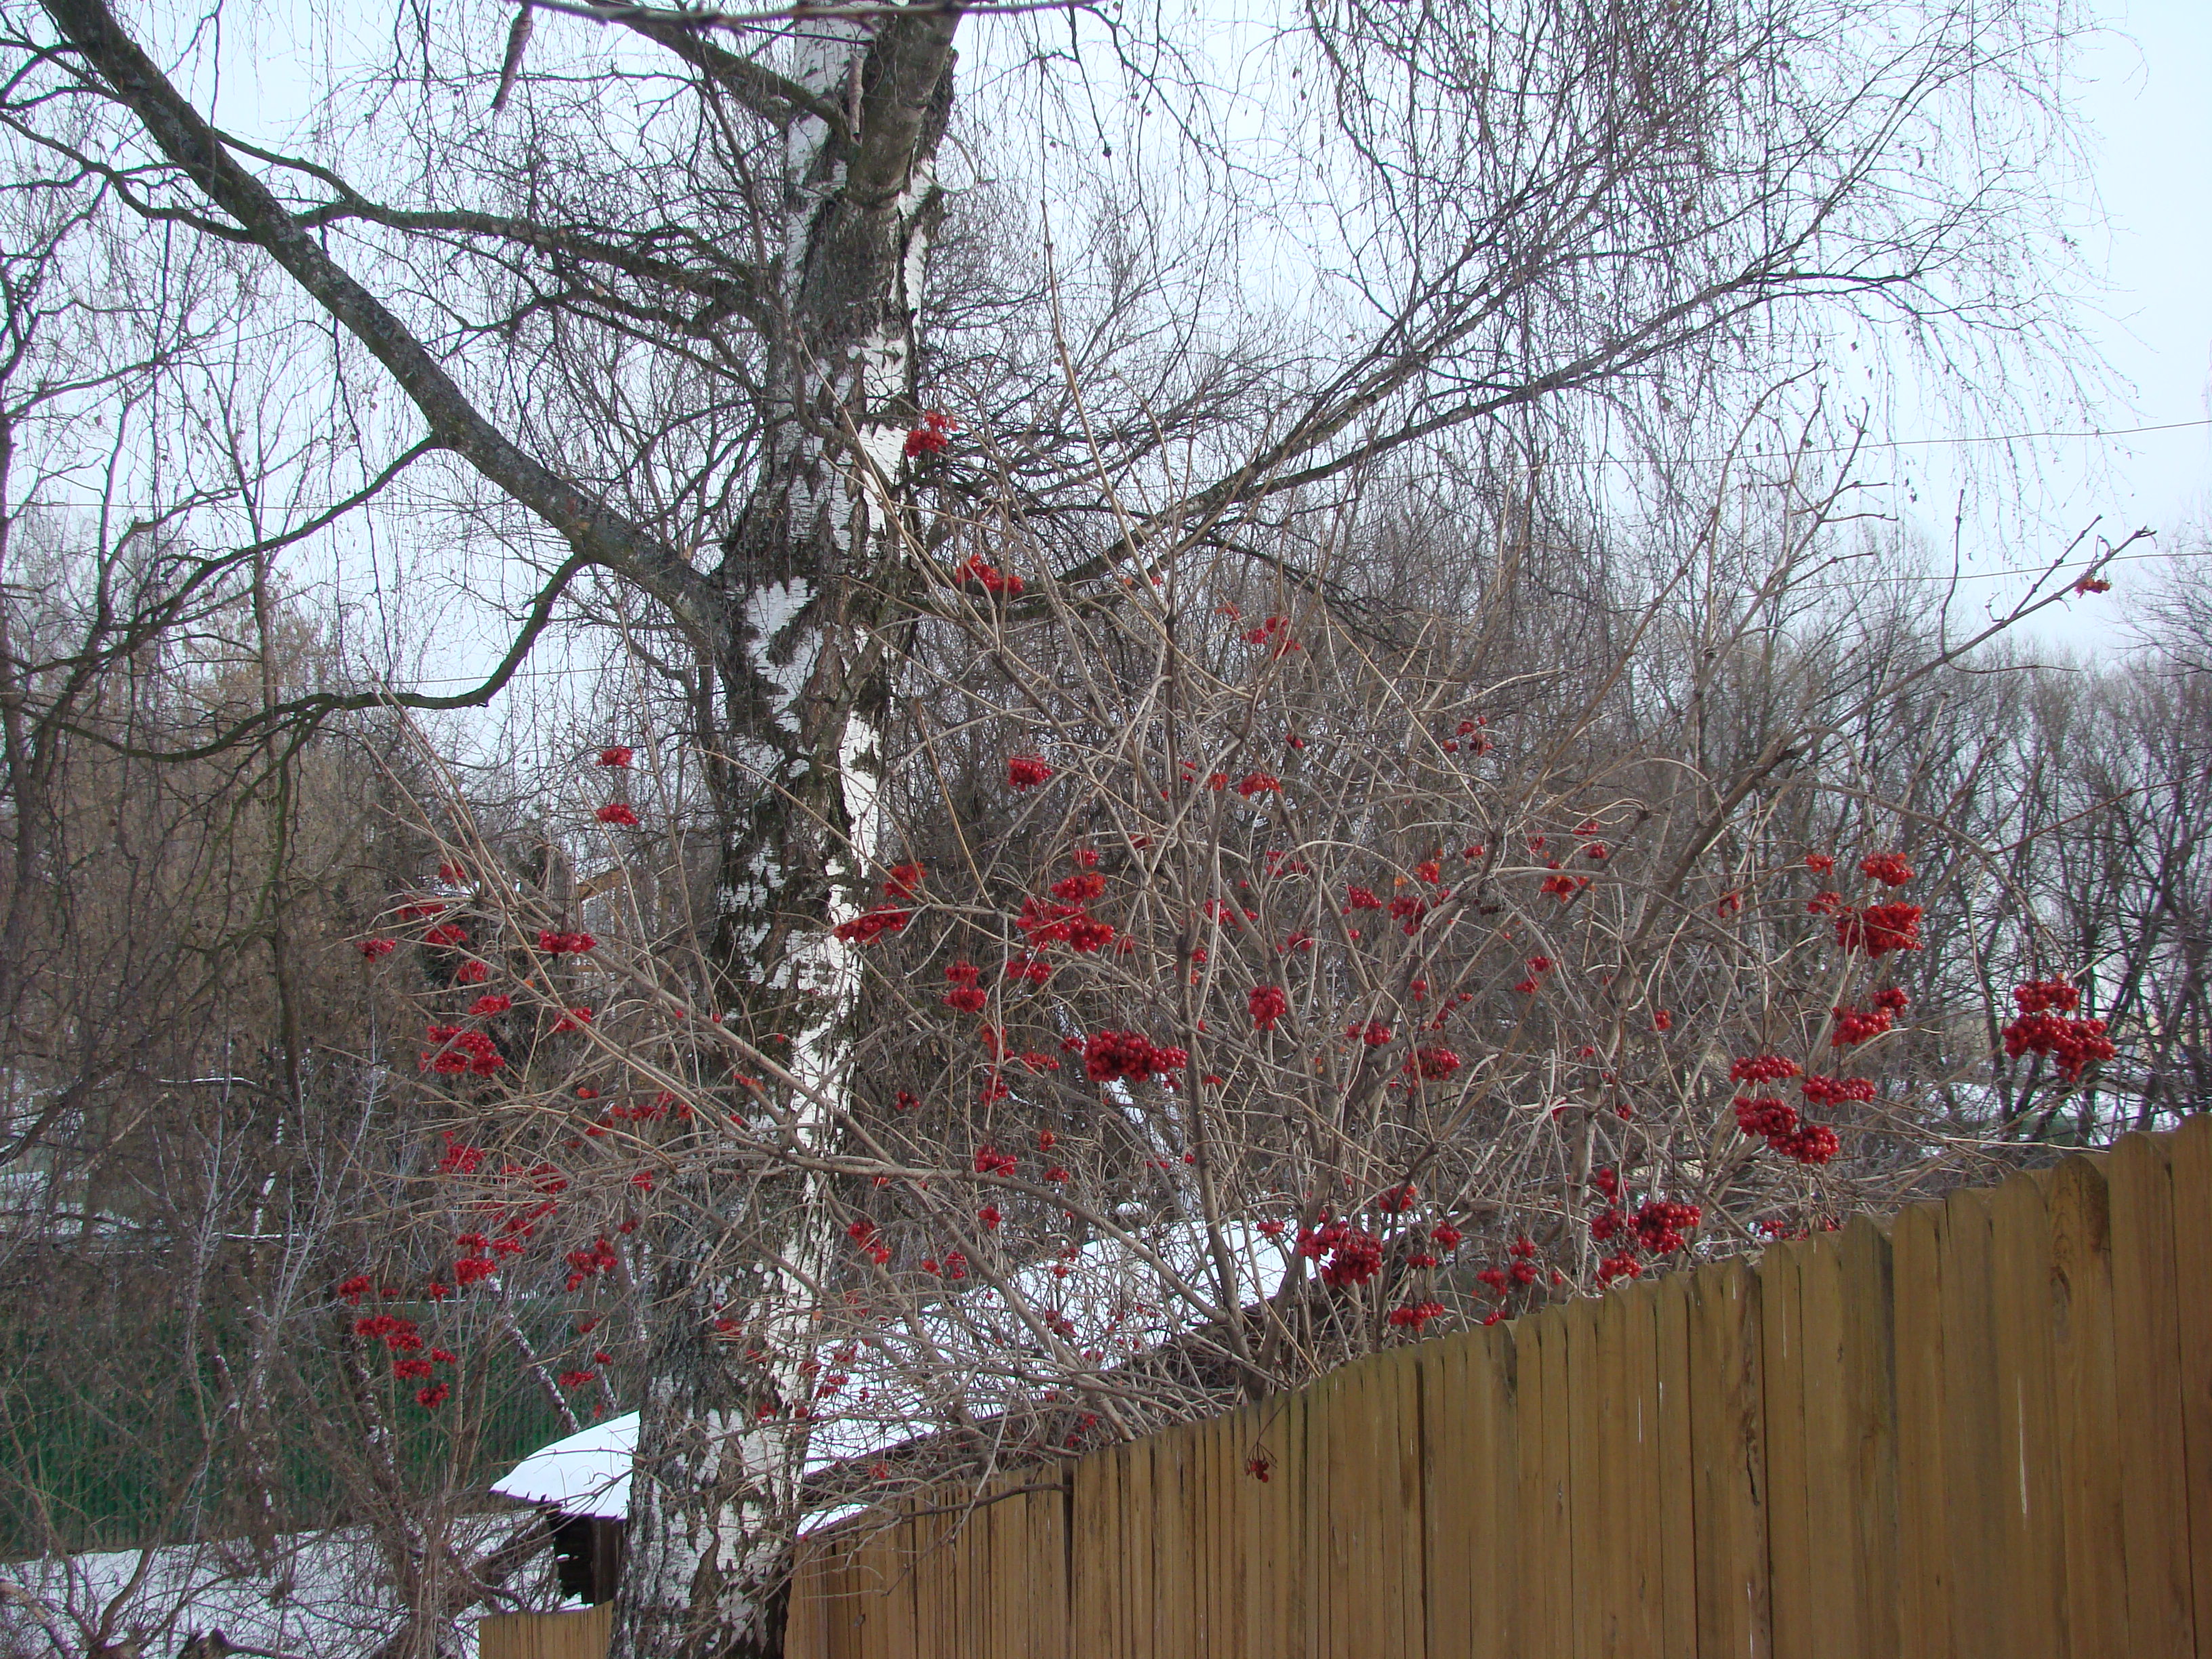
tree, branch, snow, winter, plant, flower, frost, ice, spring, weather, season, twig, sony, russia, mountainash, moscowregion, dsc, h9, dsch9, choboty, freezing, woody plant